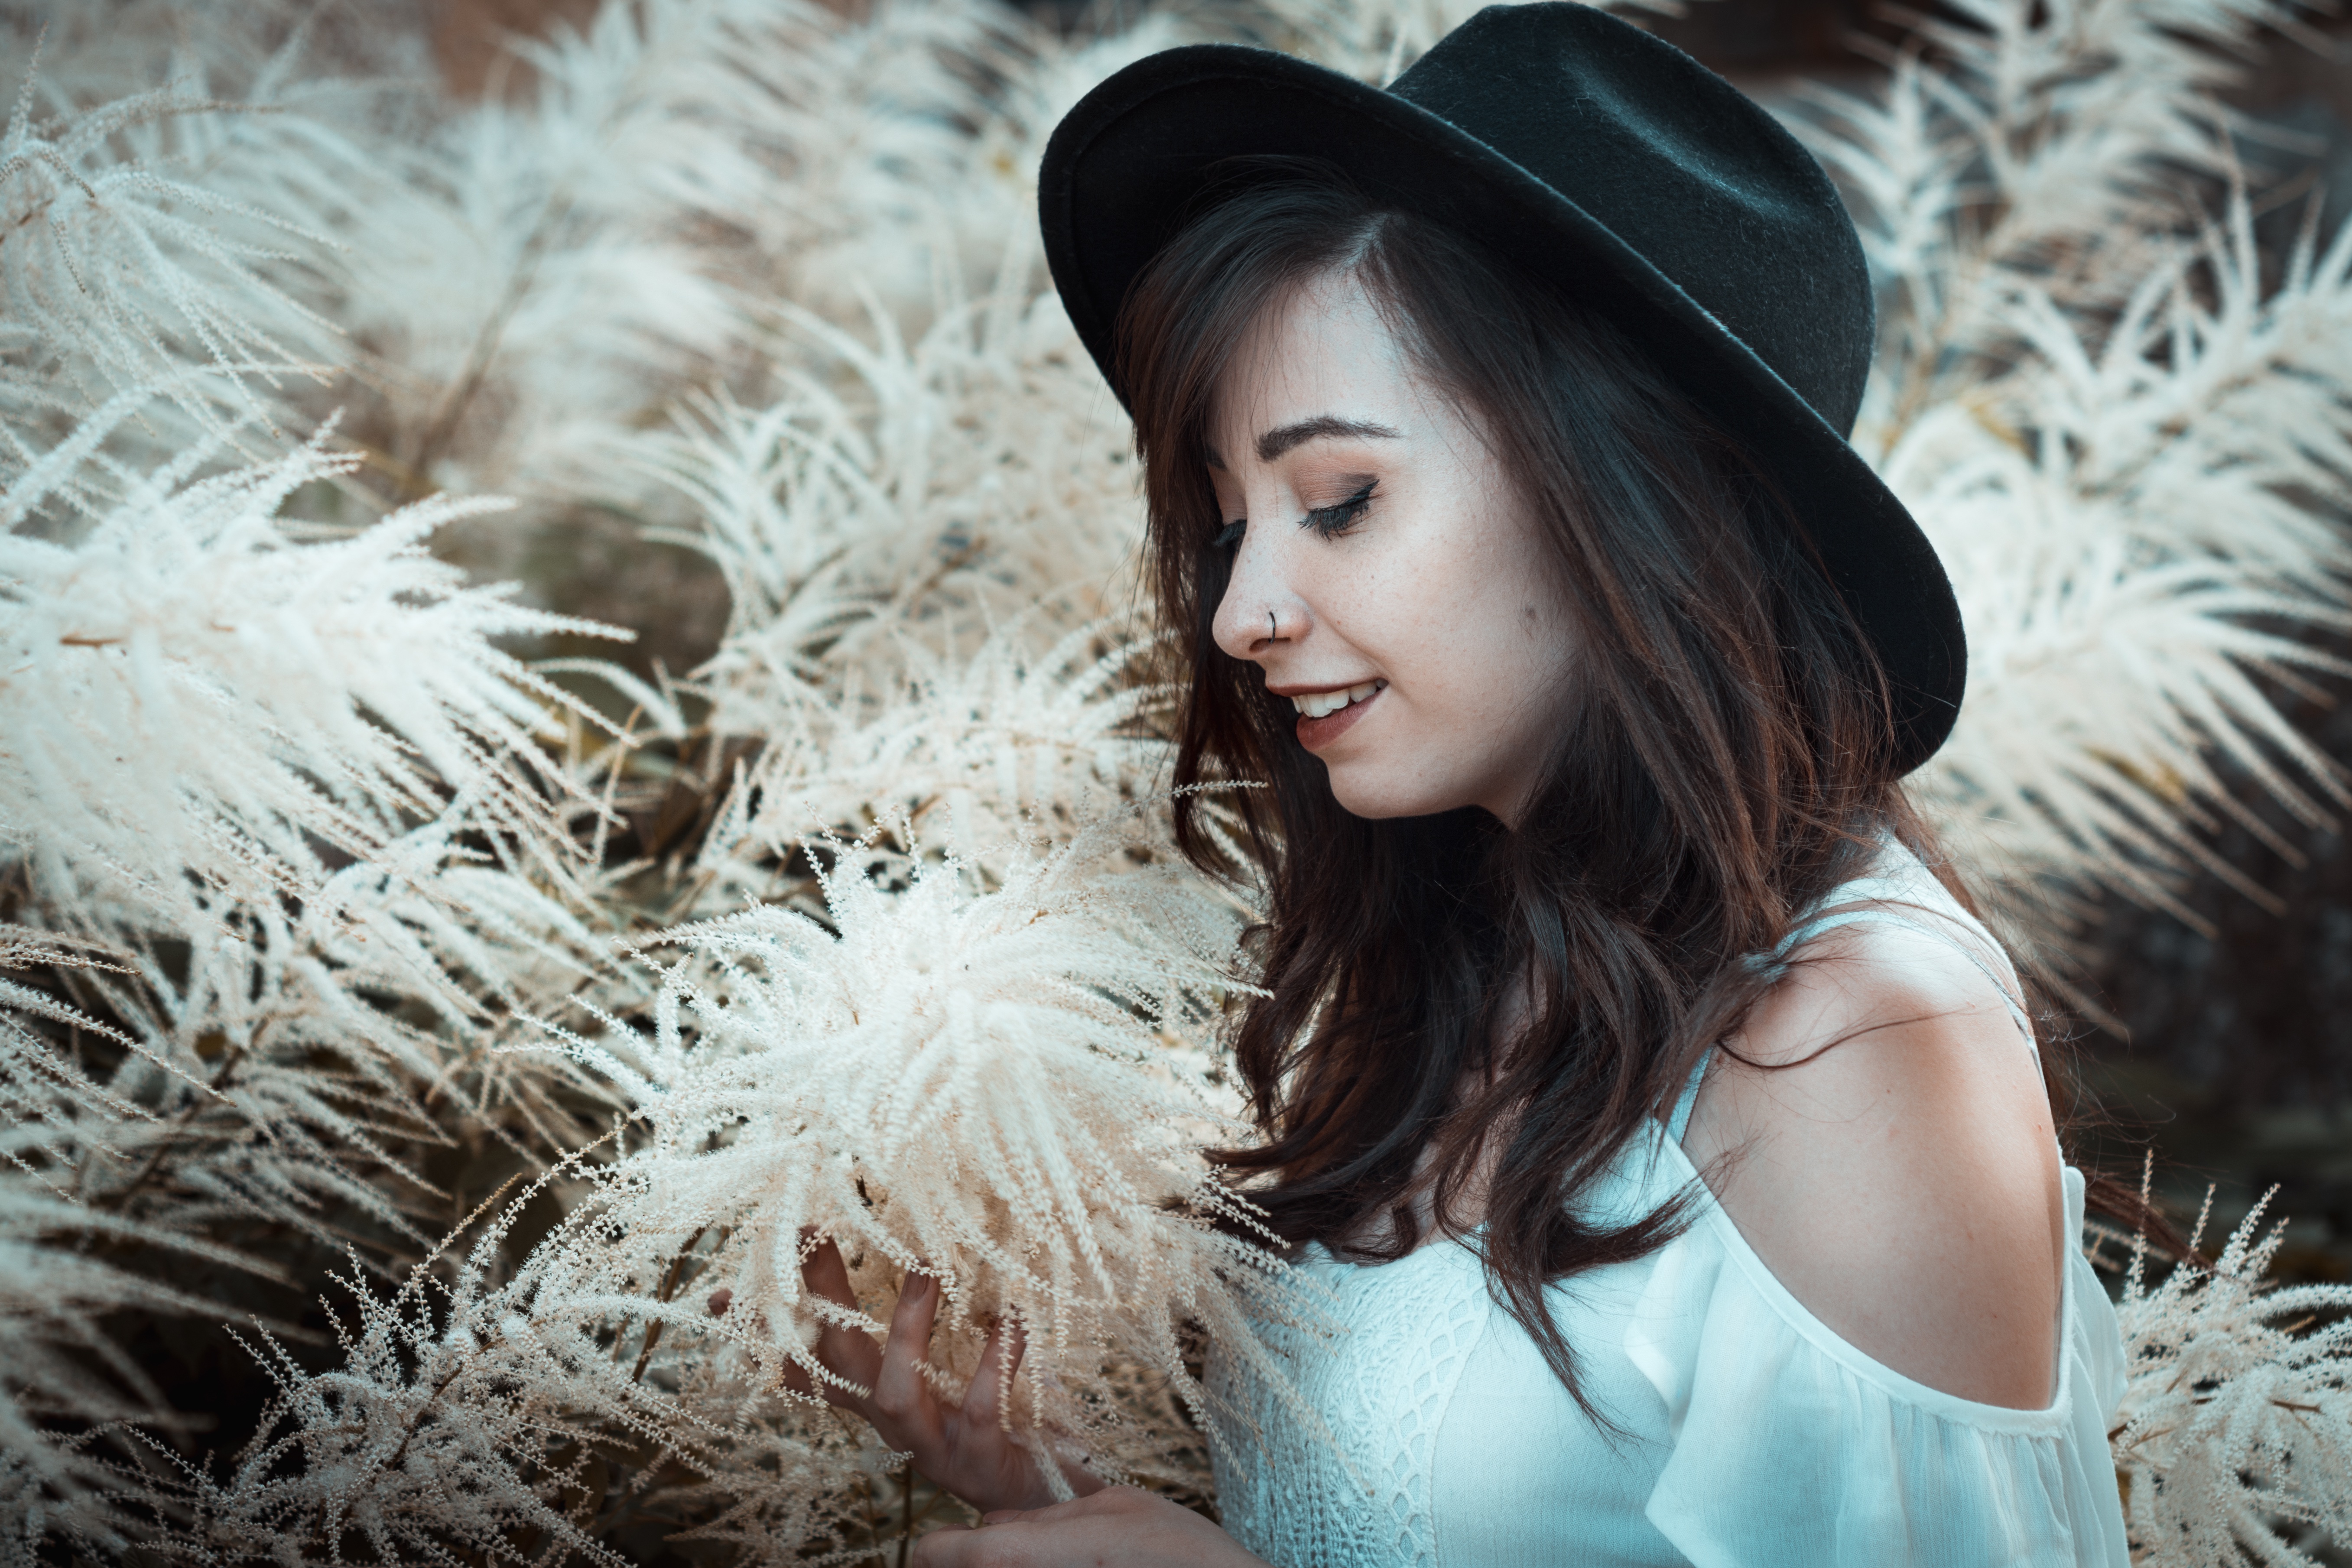
person, winter, girl, woman, photography, fur, portrait, model, spring, autumn, hat, fashion, clothing, lady, season, dress, eye, photograph, skin, beauty, photo shoot, portrait photography